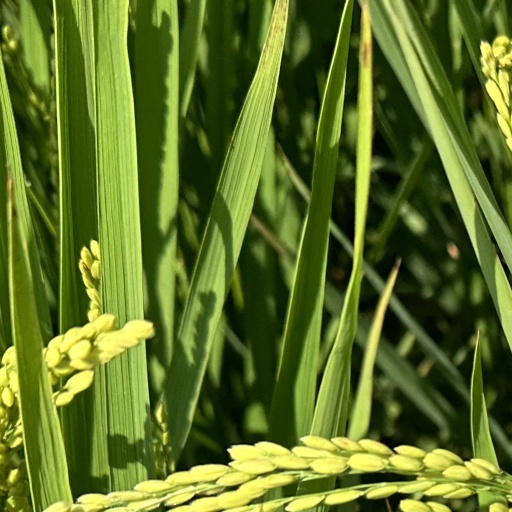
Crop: rice